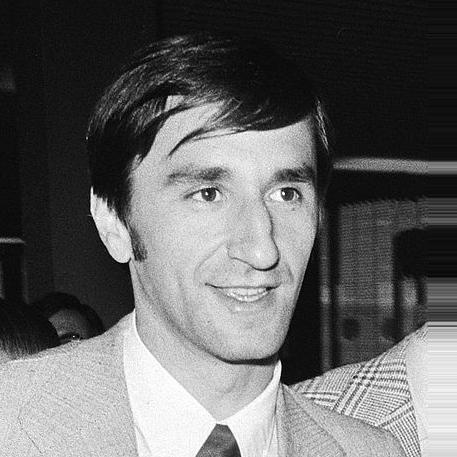
Age: 25